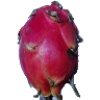
Label: Pitahaya Red 1